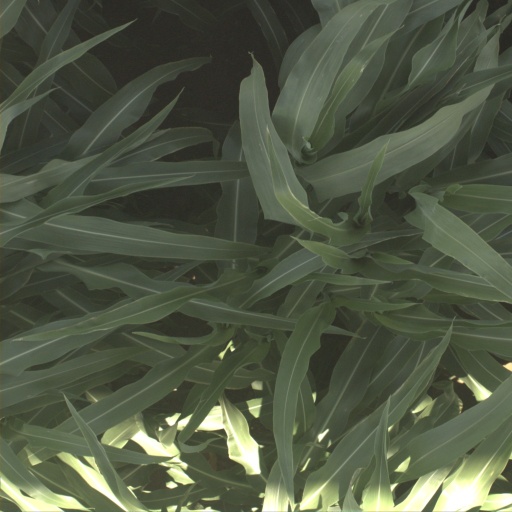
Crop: sorghum